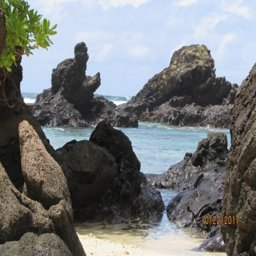
just around the corner is another view .